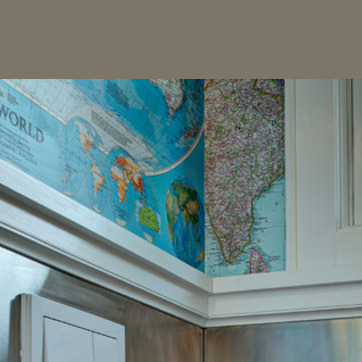
Material: wallpaper